Tanja Schuster

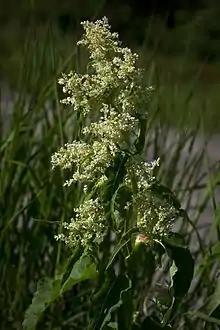
Polygonum alpinum alaskana

Schuster is listed in the International Plant Names Index as the author or co-author of 62 names, including: